60th (2/2nd London) Division

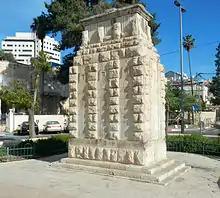
Monument to the 9 December 1917, surrender of Jerusalem to the 60th London Division.

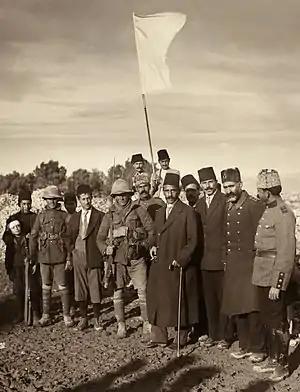
Sergeants Hurcomb (right) and Sedgewick (left) of 2/19th Londons with the Mayor of Jerusalem and his delegation

Before leaving for Macedonia the 18-pounder batteries reverted to four-gun establishment: A/CCC Bty was reformed from its original two sections and one from B/CCC; B/CCC Bty was reformed from the other section and those of C/CCC. A/CCC Battery then joined 5th Division and B/CCC Bty became an instructional battery at First Army School.